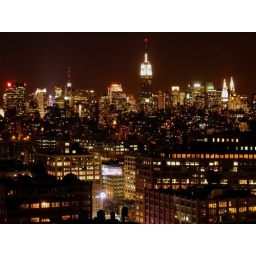
The City. It was taken on a balcony at the 34th floor in Tribeca, New York, USA